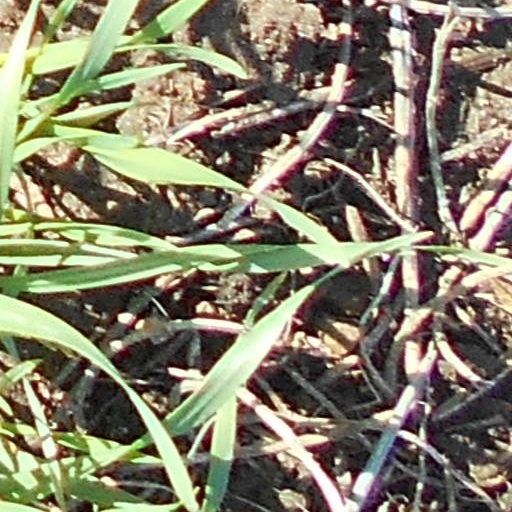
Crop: wheat